Jodi No.1 (TV series)

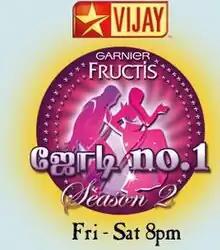
Promotional logo

Jodi Number One is an Indian Tamil-language dance competition reality television show broadcast on Star Vijay starting in 2006. The contestants are couples who are generally television stars in their own right, often from the television industry. Over twelve years, "Jodi Number One" has rolled out ten seasons.